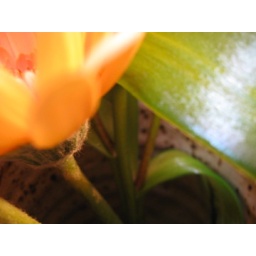
I wanted to get more of the water and more of the flower in the picture but I kind of like this anyway